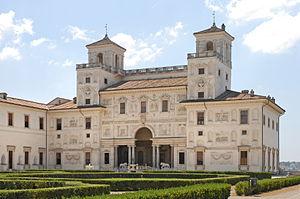
Balthus, pseudonyme de Balthasar Kłossowski, parfois dit Kłossowski de Rola, né à Paris le 29 février 1908, mort à Rossinière le 18 février 2001, est un peintre figuratif français d'origine prussienne, aujourd'hui polonaise.
Éric de Buretel de Chassey, dit par convenance Éric de Chassey, né le 1ᵉʳ janvier 1965 à Pittsburgh, est un historien de l'art et critique français.
Joseph Paul Marius Soumy est un peintre, lithographe et buriniste français né au Puy-en-Velay le 28 février 1831 et mort à Saint-Genis-Laval le 26 juillet 1863.
Le Salon des refusées est le cinquième album en solo de Claire Diterzi sorti le 21 janvier 2013 sur le label Naïve Records. Ce disque est le fruit de sa résidence à la villa Médicis de Rome — une première pour une artiste issue du monde de la musique amplifiée — durant laquelle elle s'immerge dans l'environnement artistique classique du lieu et de la ville, suivie d'une concrétisation de son travail après son retour en France fin 2011.
La villa Médicis est un palais italien Renaissance du XVIᵉ siècle sur un parc et jardin à l'italienne de 7 hectares, sur le mont Pincio du centre historique de Rome en Italie. Elle héberge l'Académie de France à Rome et accueille des lauréats du prix de Rome depuis 1803, pour favoriser et représenter la création artistique dans tous ses domaines.